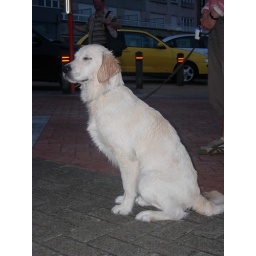
Alix is a female golden retriever and a service dog in training. Picture taken by her foster family.